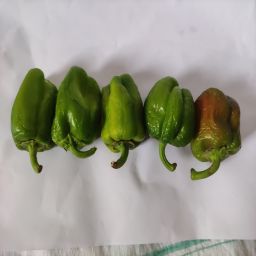
Crop: Bell Pepper
Quality: Ripe